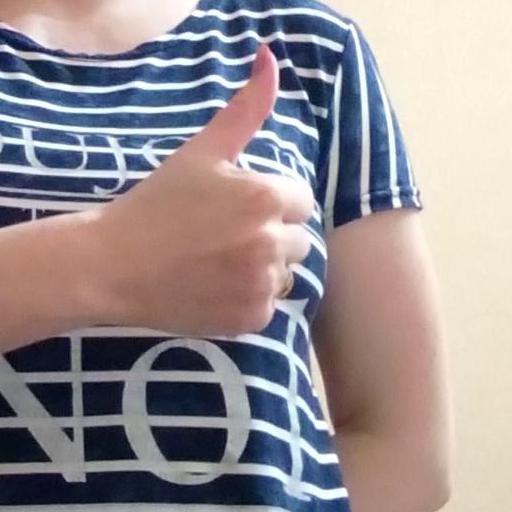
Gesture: like